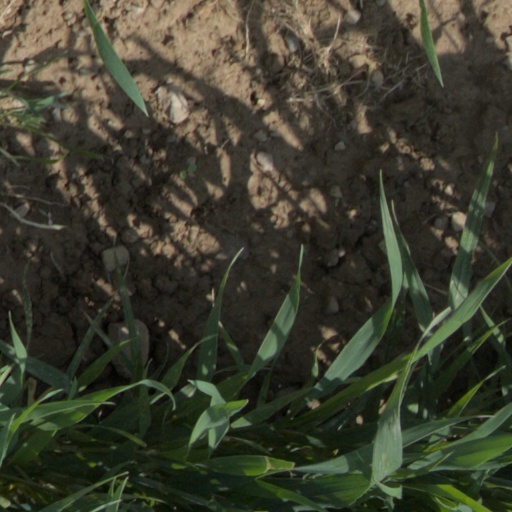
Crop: wheat